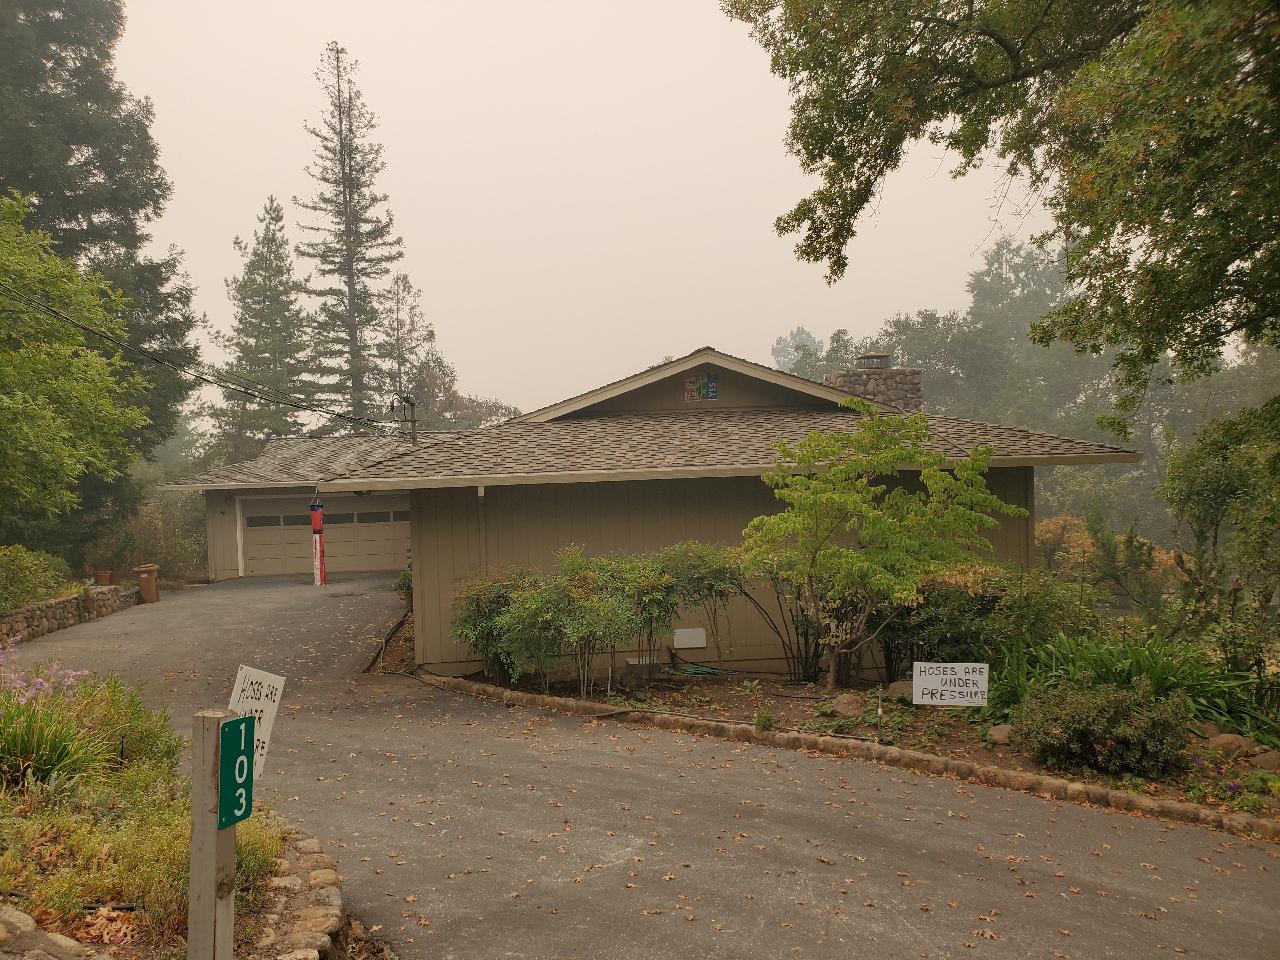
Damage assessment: no_damage